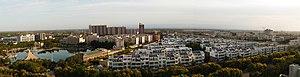
Tourfan est une ville-oasis située dans la région autonome ouighoure du Xinjiang, en Chine.